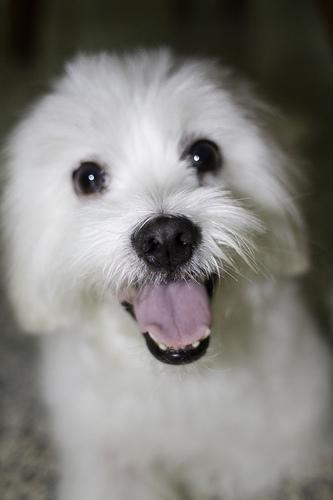
Maltese_dog